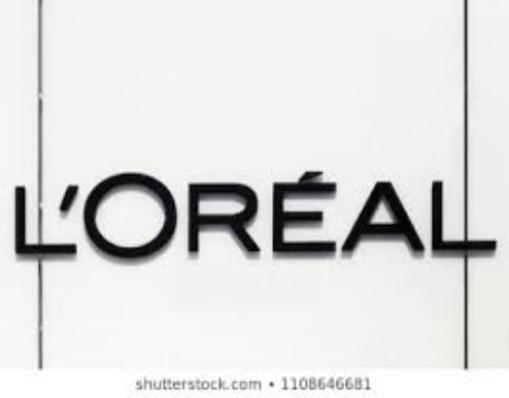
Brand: loreal
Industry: Necessities